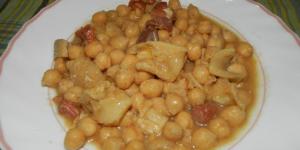
originales callos vegetarianos